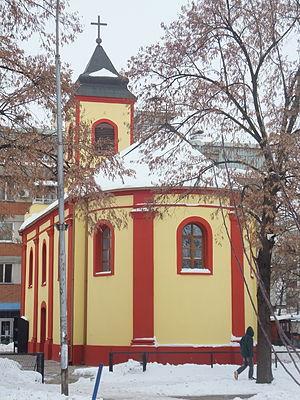
L'éparchie de Syrmie est une éparchie, c'est-à-dire une circonscription de l'Église orthodoxe serbe. Elle se trouve au sud-ouest de la province de Voïvodine, en Serbie. Son siège se trouve à Sremski Karlovci. En 2006, elle est administrée par l'évêque Vasilije.